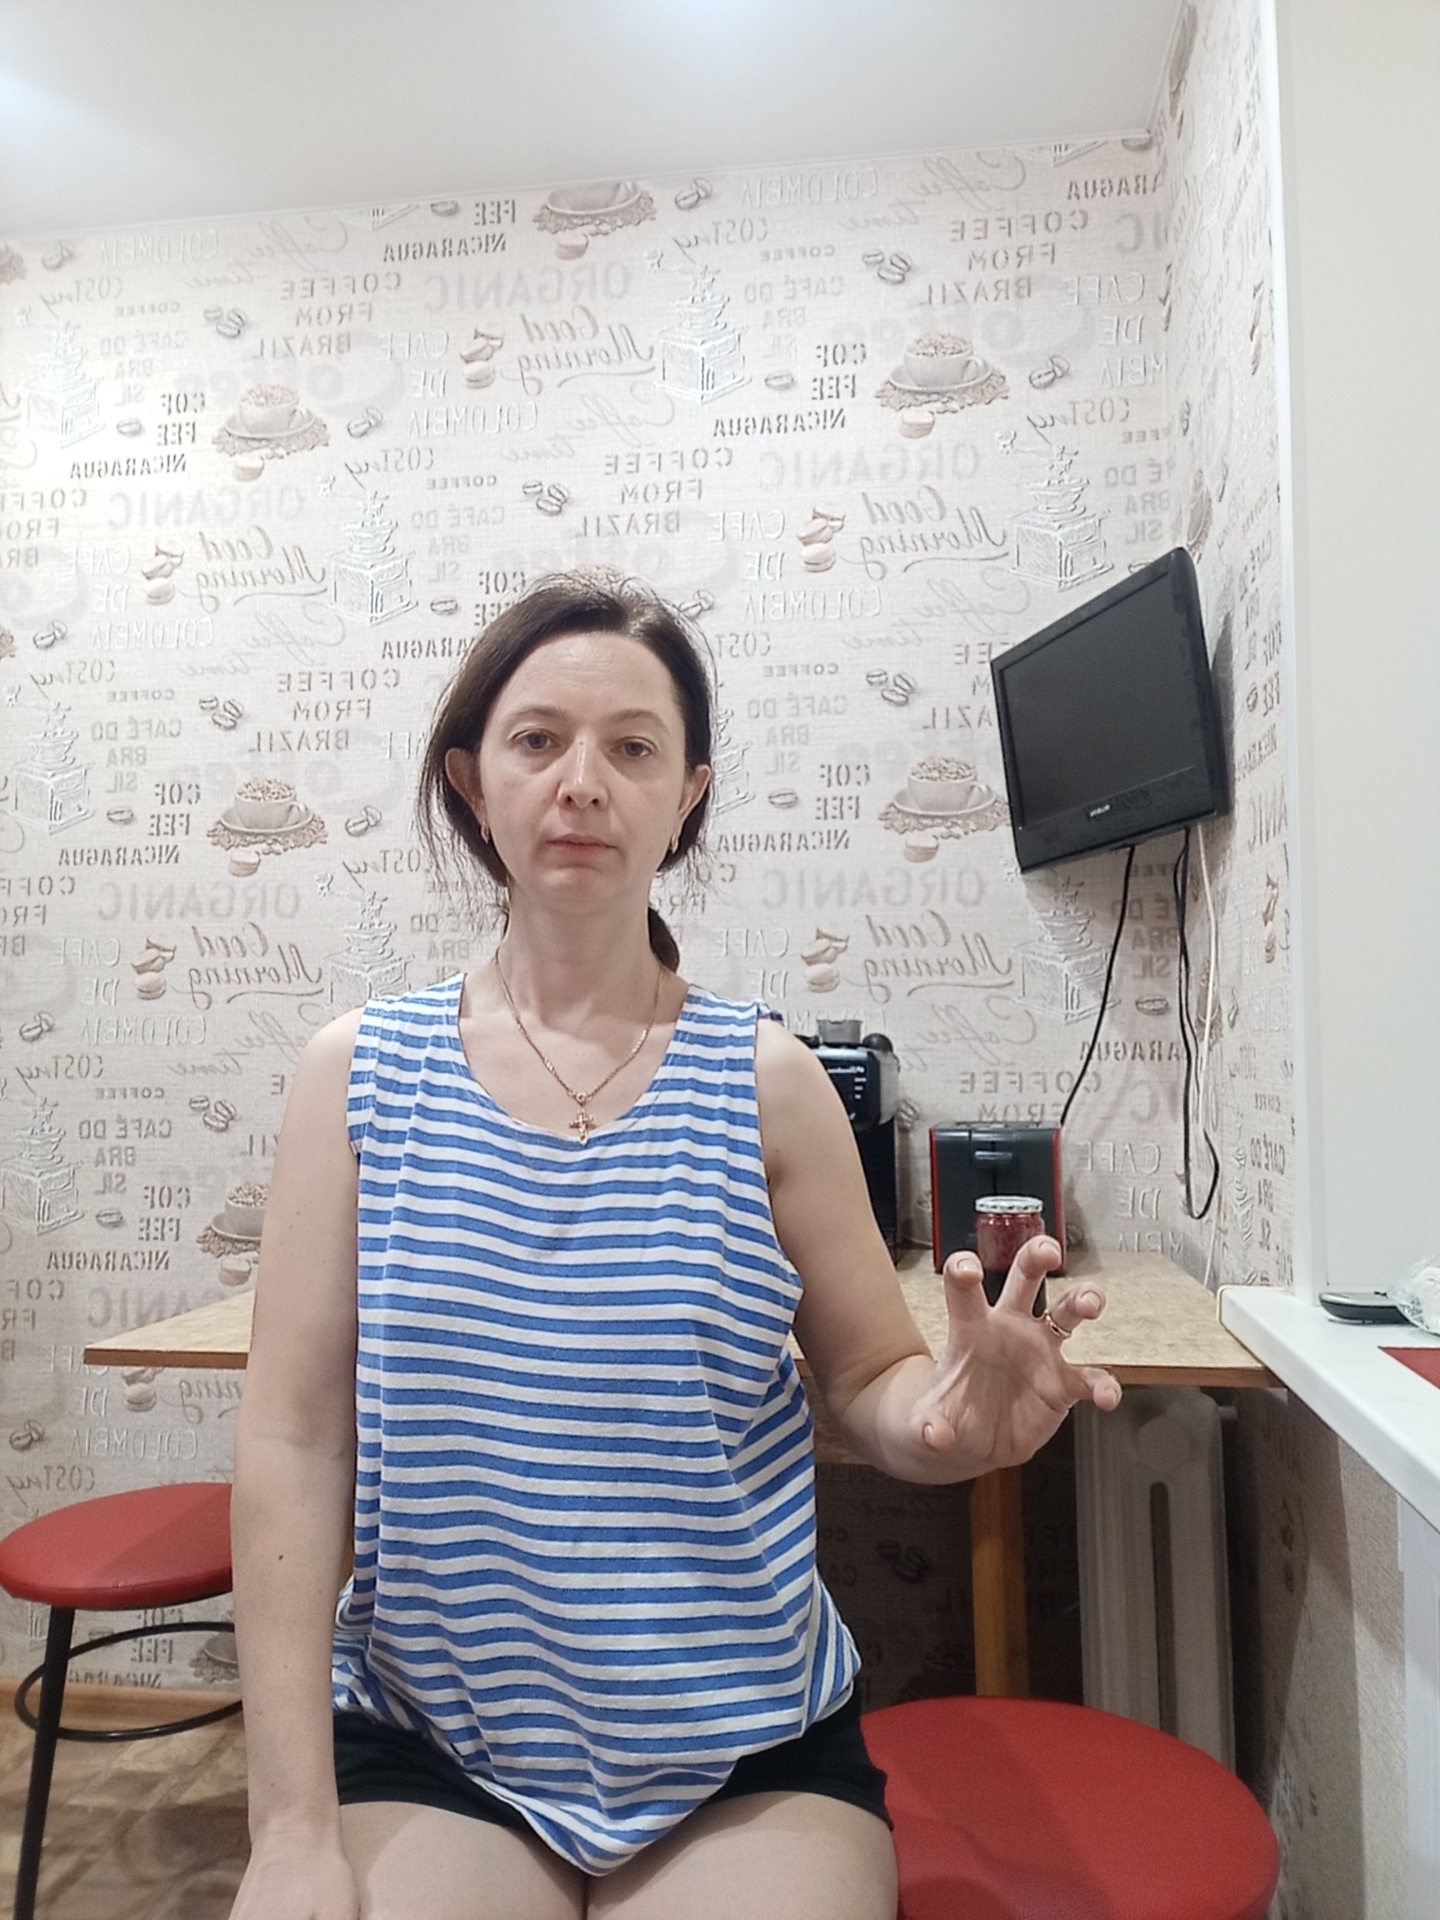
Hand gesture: grabbing